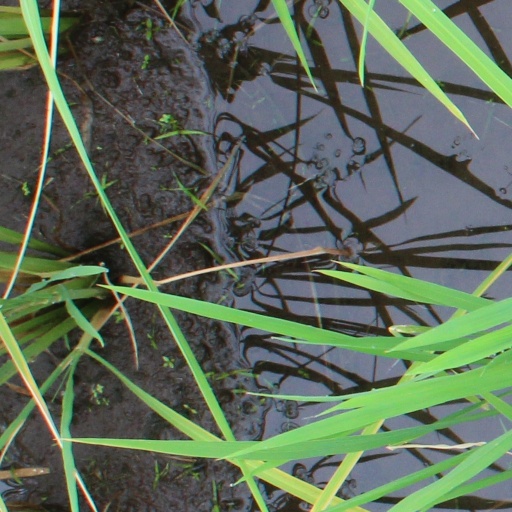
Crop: rice